How the World Was One

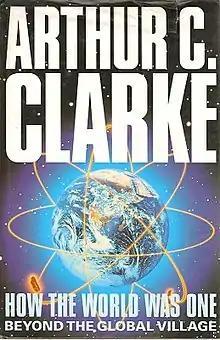
First edition (publ. Gollancz)

How the World Was One: Beyond the Global Village is Arthur C. Clarke's history and survey of the communications revolution, published in 1992. The title includes an intentional pun; in English "How the World Was Won" would sound exactly the same.